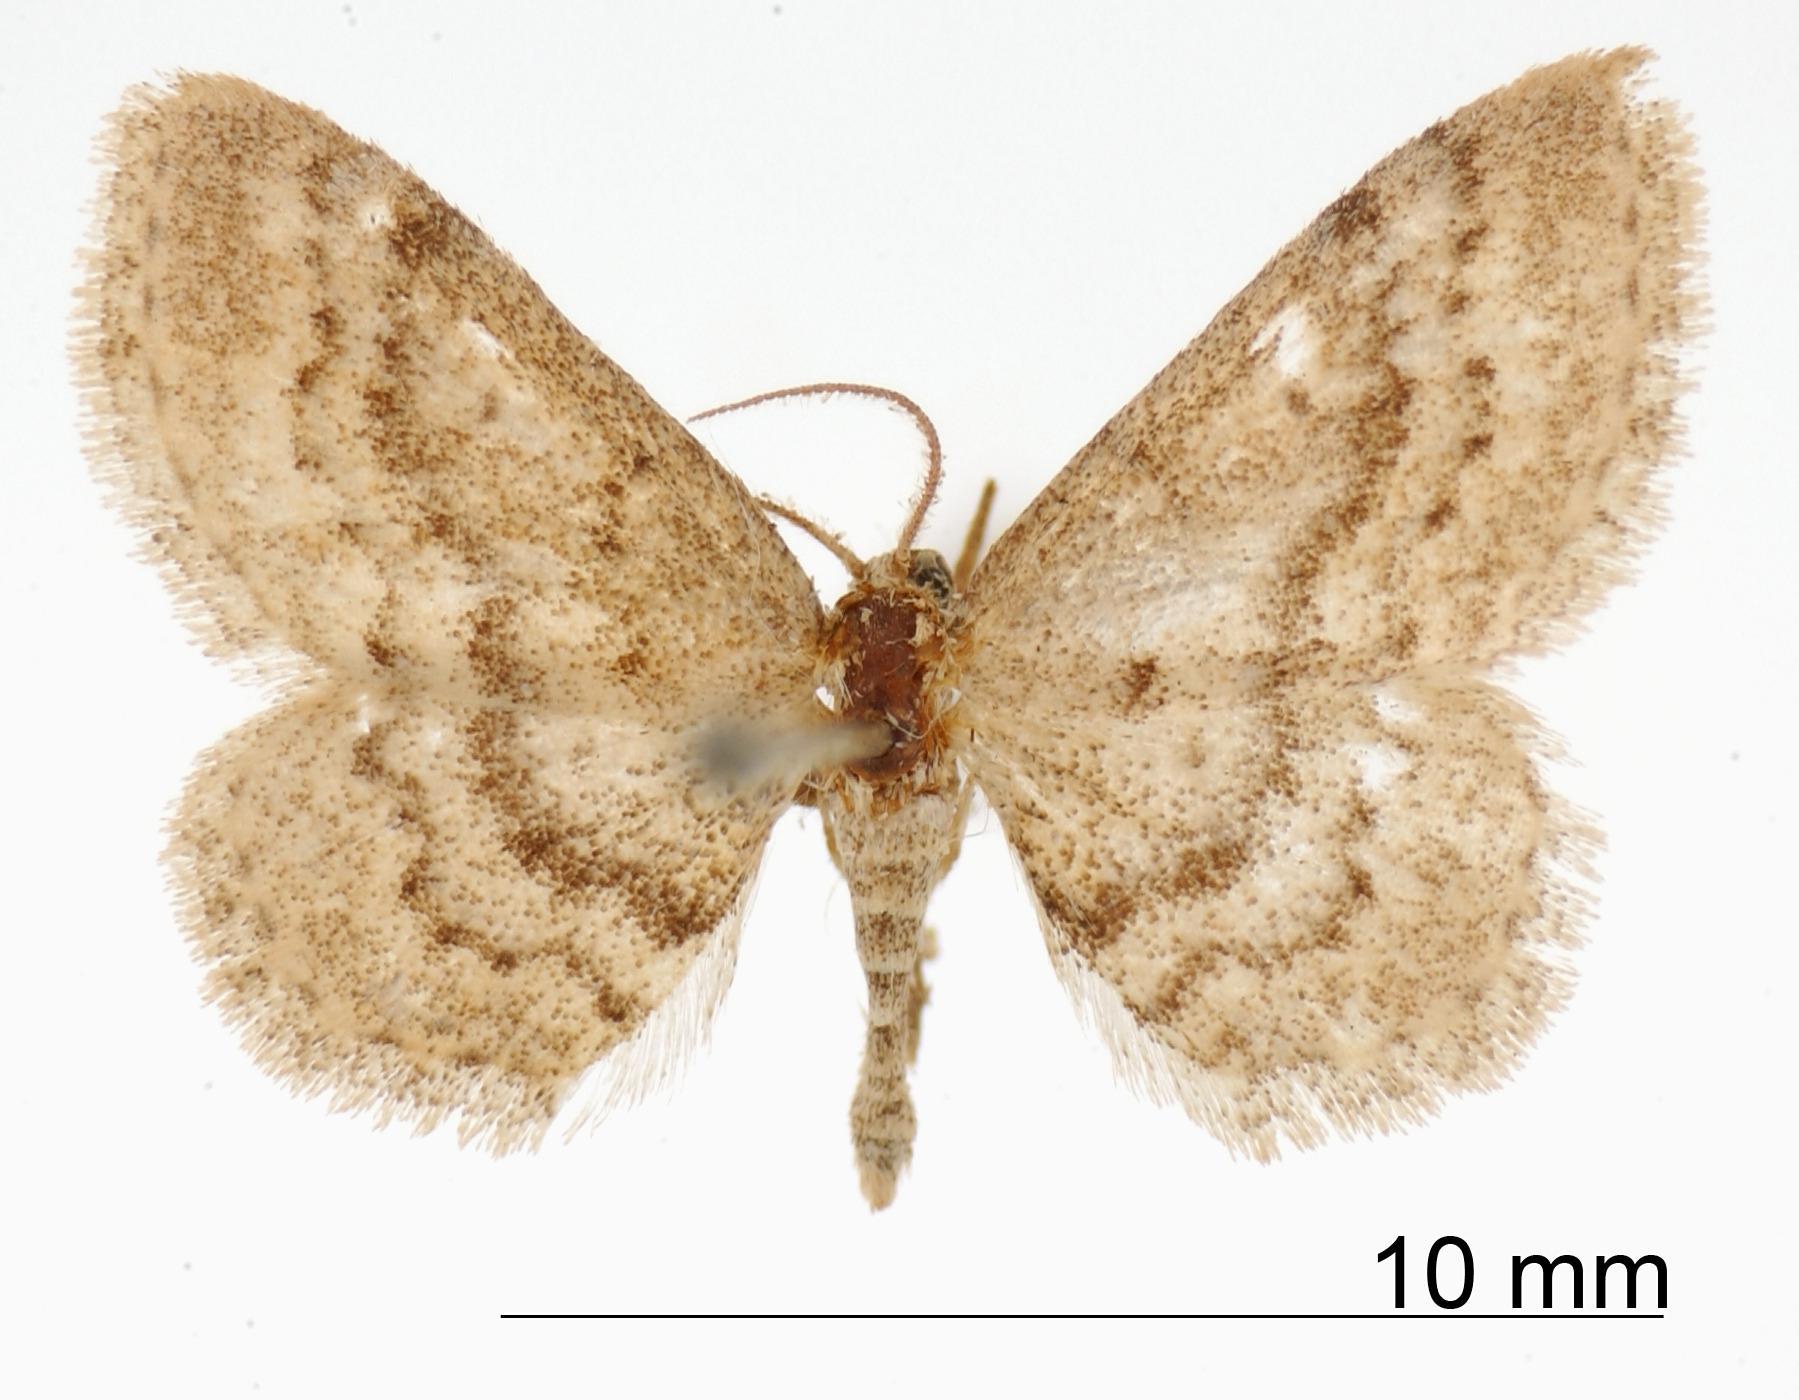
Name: Eois cocaria
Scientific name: Eois cocaria Schaus, 1901
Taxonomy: Animalia, Arthropoda, Insecta, Lepidoptera, Geometridae, Sterrhinae
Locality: Orizaba, Veracruz-Llave, Mexico